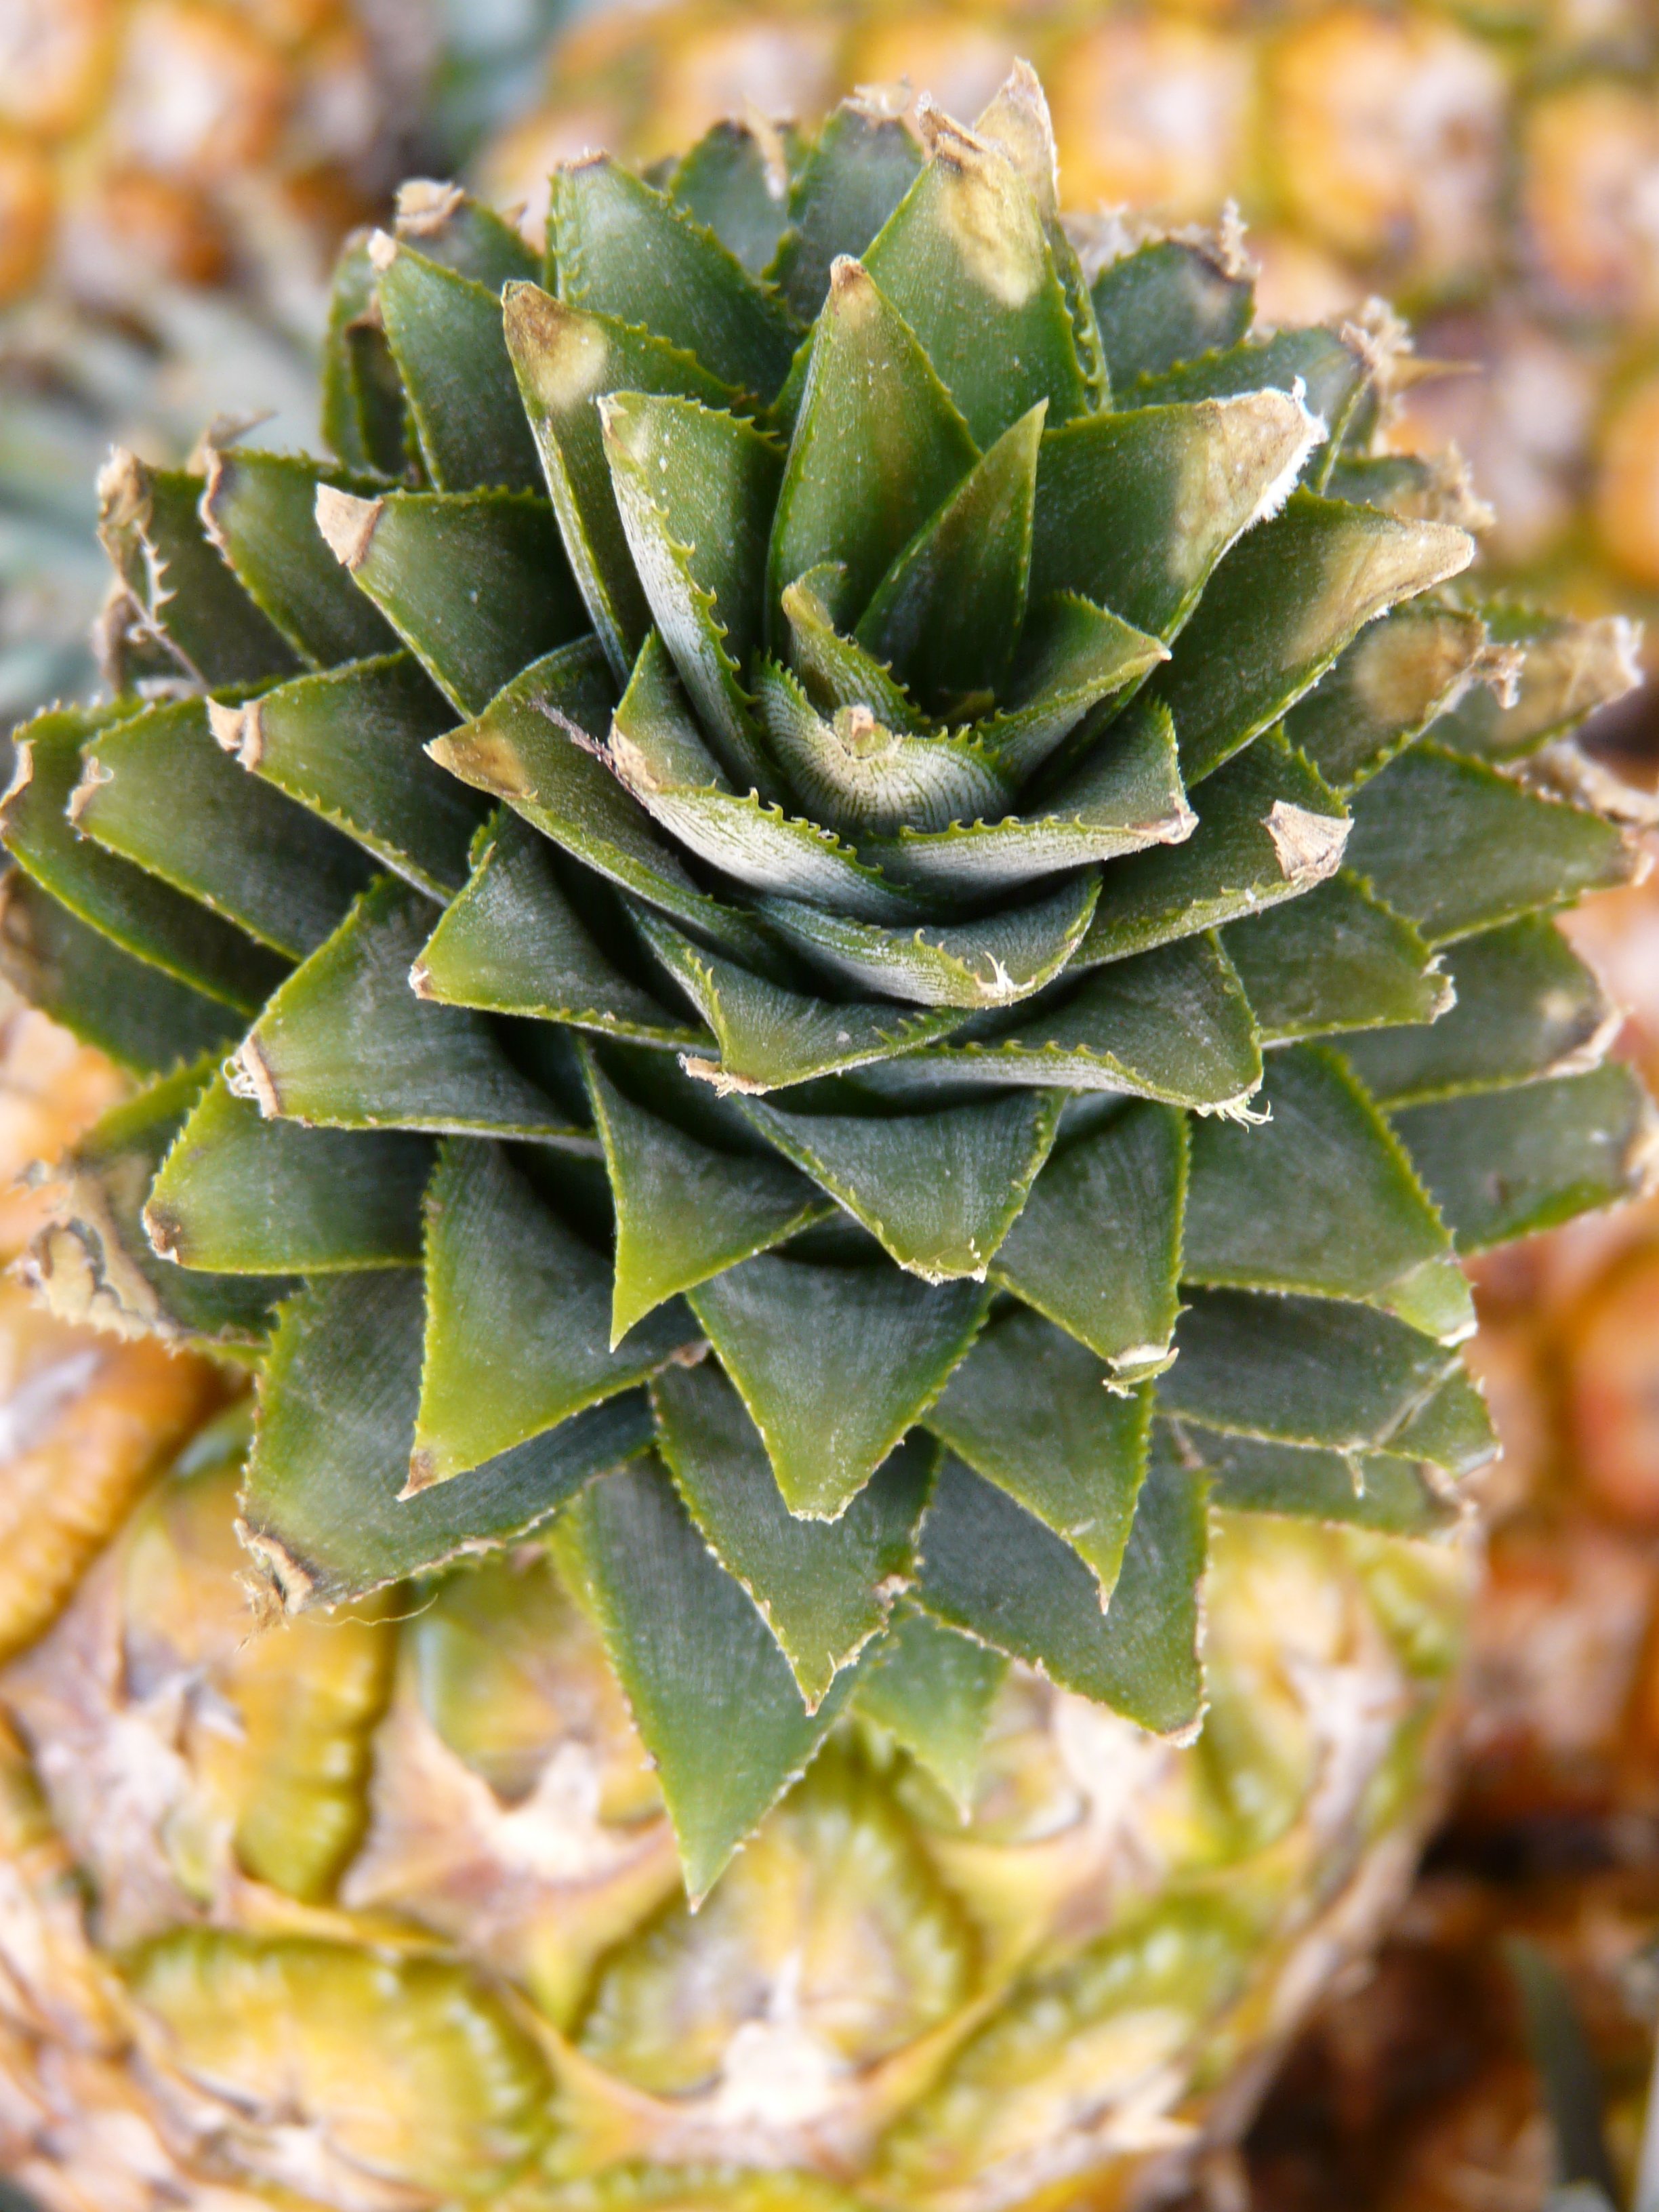
plant, fruit, sweet, flower, food, produce, macro, botany, healthy, close, flora, pineapple, thistle, vitamins, flowering plant, land plant, nopal